Reza Davood Nejad

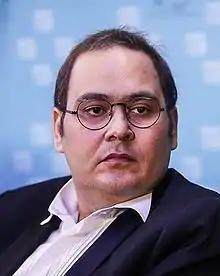
Nejad in 2017

Reza Davood Nejad (19 May 1980 – 1 April 2024) was an Iranian actor and television presenter. He was the son of Alireza Davood Nejad, an Iranian film director, and the brother-in-law of Asal Badiee, an Iranian actress. Davood Nejad died from complications of sepsis and liver surgery on 1 April 2024, at the age of 43.